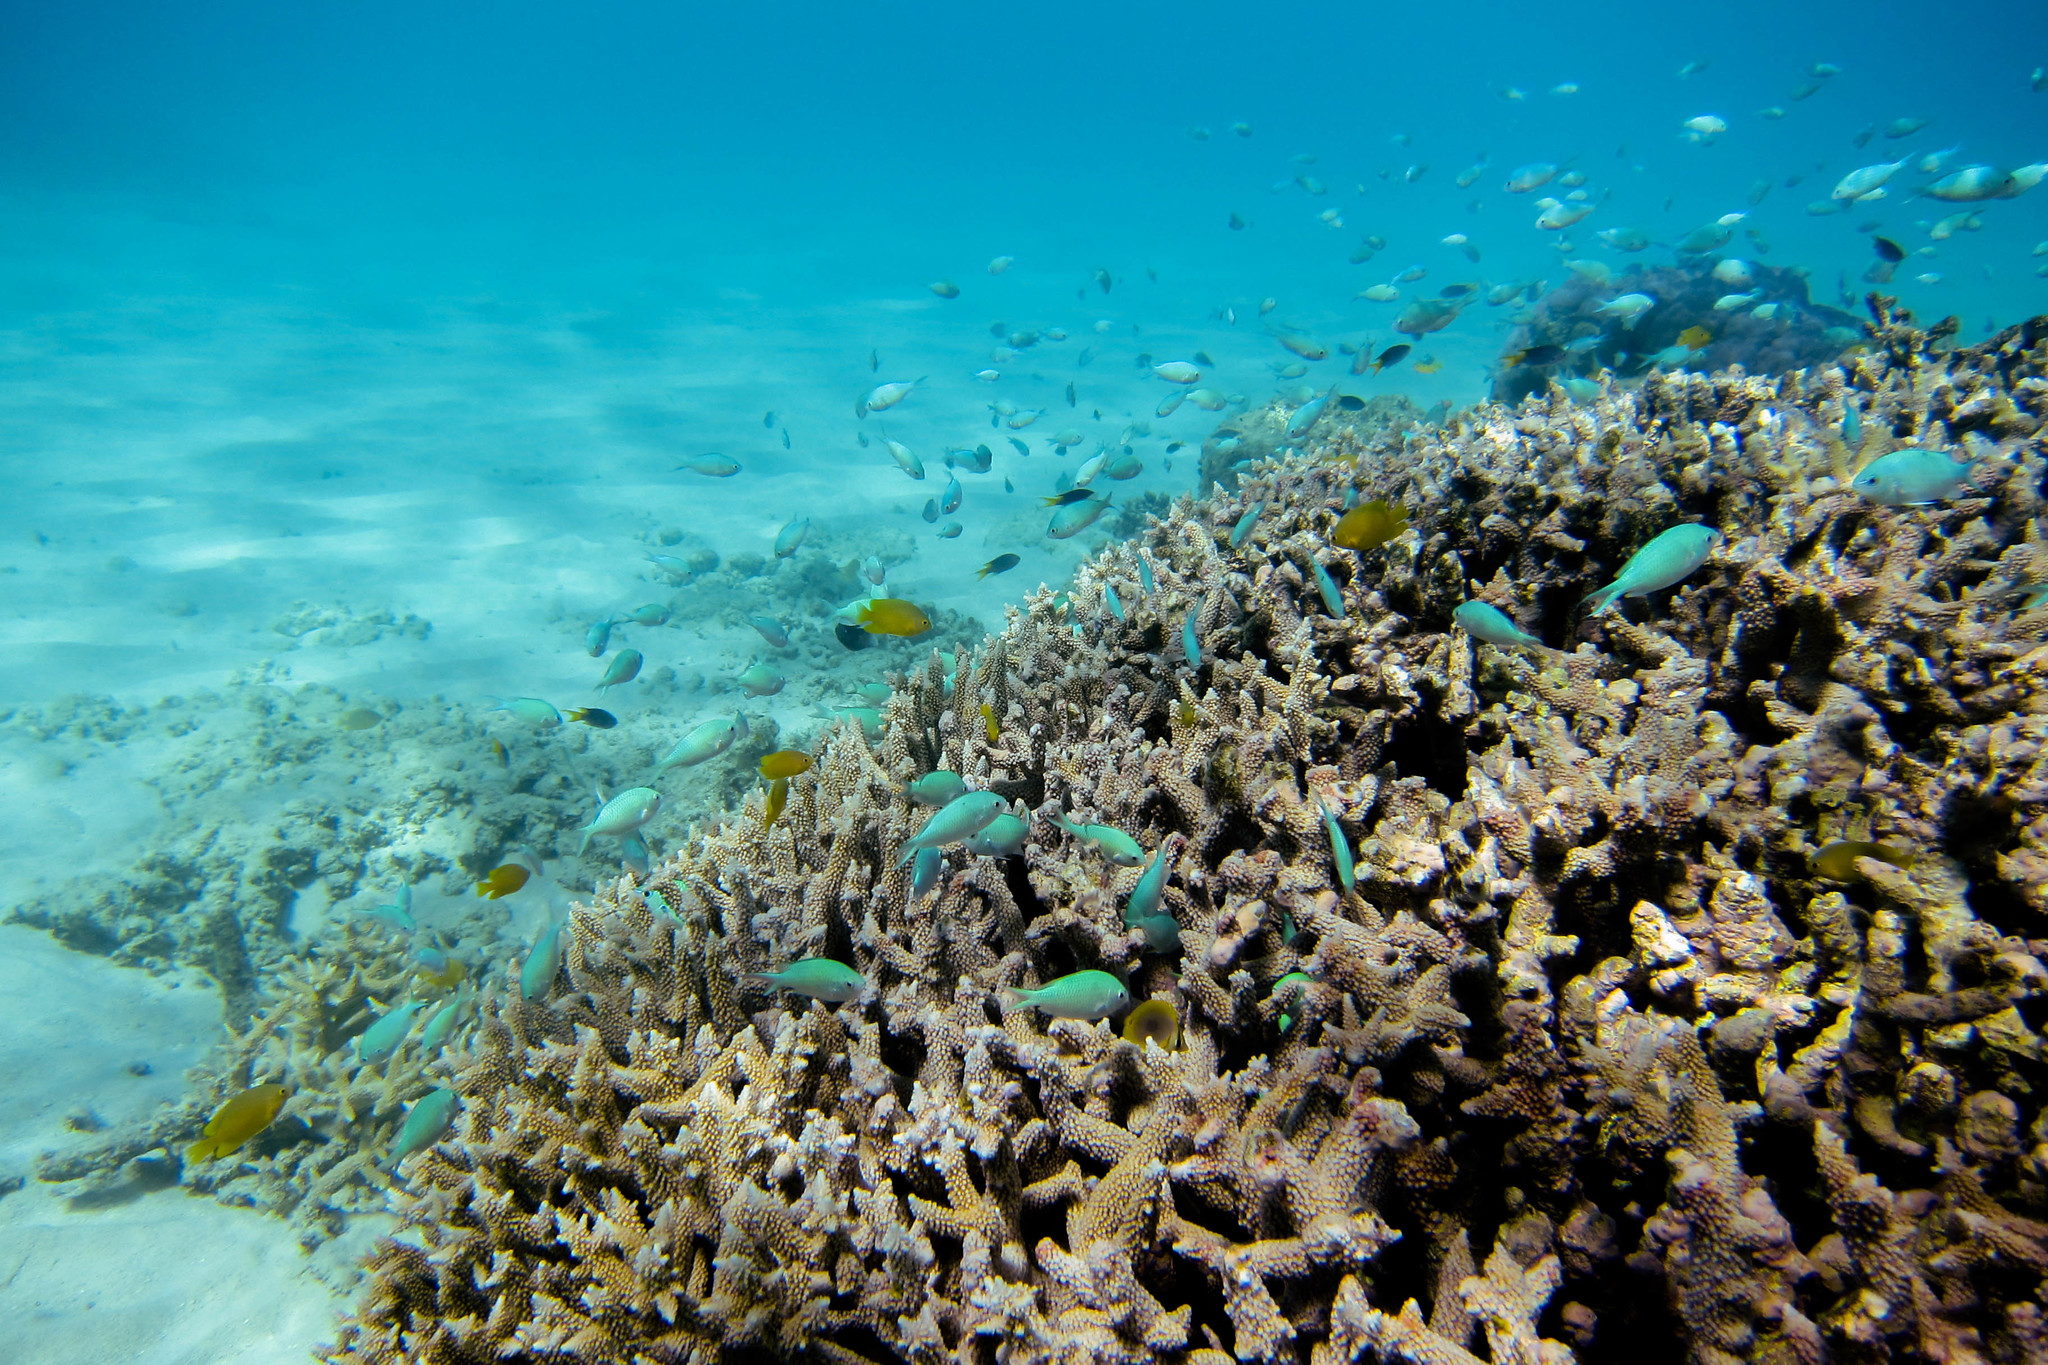
Chromis viridis (Blue-green Chromis)